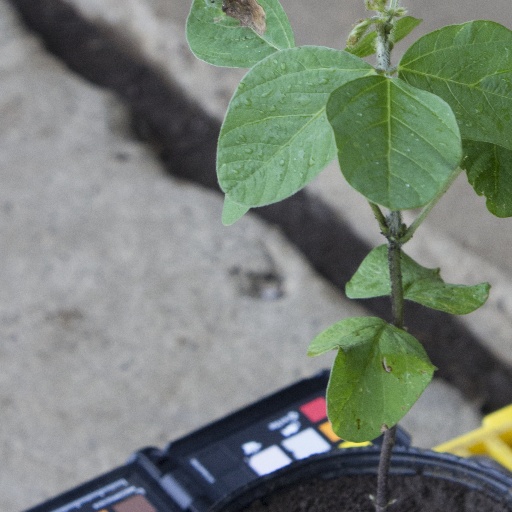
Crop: soybean